Clan Donald

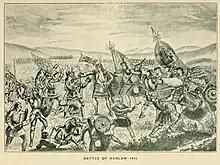
The Battle of Harlaw as depicted in "The Clan Donald" volume 1 (1896), by A and A MacDonald, who assert that Donald of Islay and his army of Scottish Highlanders won a victory over the Duke of Albany and his army of Scottish Lowlanders, which resulted in the "total annihilation" of the Lowland army. However, some historians say the battle was indecisive with no clear victor and the "Oxford Companion to Scottish History" (2011) states that Donald of Islay was "defeated at great cost at Harlaw".

The title and territory of the Earl of Ross had originally been held by the Chief of Clan Ross but had passed through an heiress to the Leslie or Lesley family in the early 15th century. However, Angus Og's grandson, Donald of Islay, Lord of the Isles married Mariota, Countess of Ross (Margaret Lesley) who was the heiress of the Leslie Earls of Ross and he later claimed the position of Earl of Ross through this marriage.